George Osborne Barratt

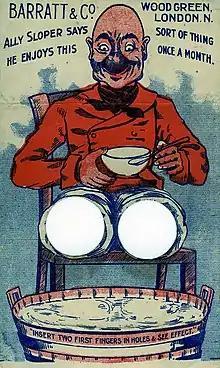
Give-away to children who bought sweets from the company

George did not follow the family trade. After leaving school he entered a lawyer's office where he remained for some years. After his marriage he went into short-lived business as a pastry cook with his brother James. He then started a sugar confectionery business employing one sugar boiler at 32 Shepherdess Walk, Hoxton. The enterprise was successful: it grew rapidly and neighbouring properties were bought up to allow for the expansion. Barratt himself travelled, in his pony and trap, to deliver and promote his products in and around London. Then, his eldest son George (1852-1928), when he was about 17, took over these journeys, and Barratt senior worked large parts of the country for the next 20 years.